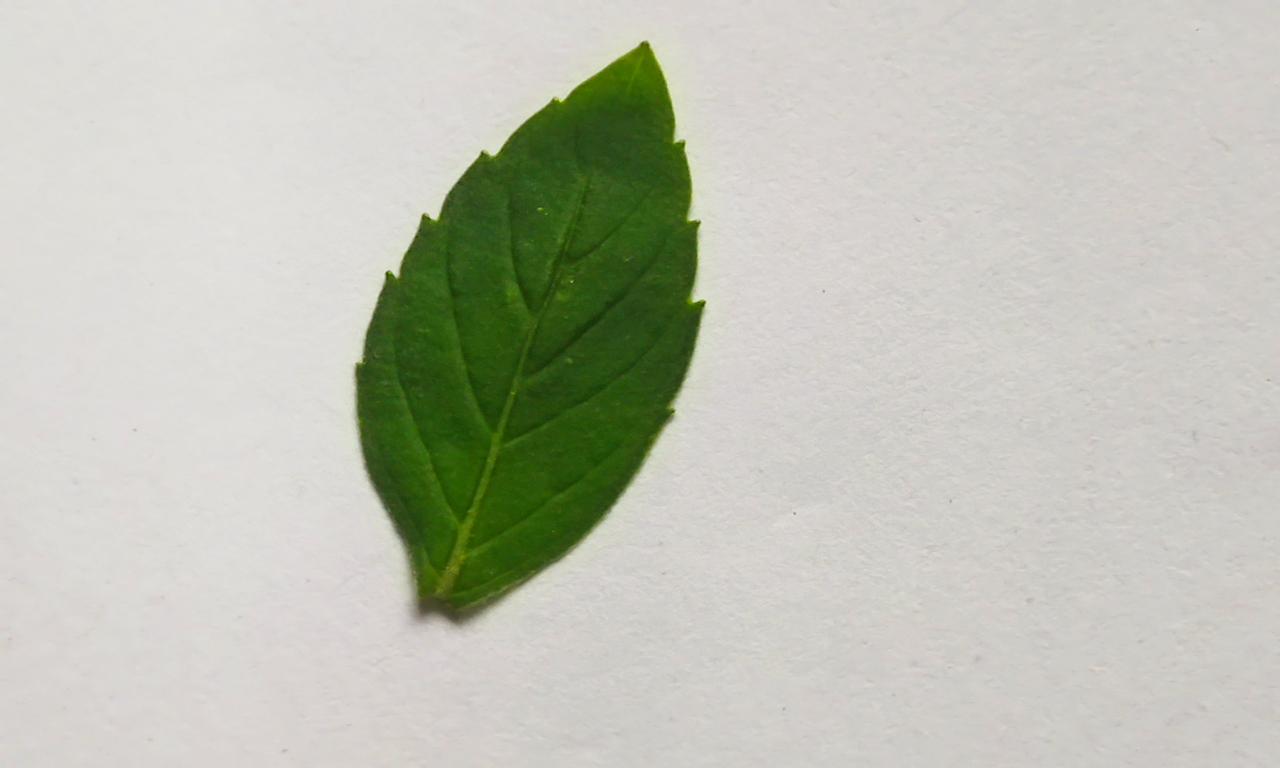
Label: Fresh